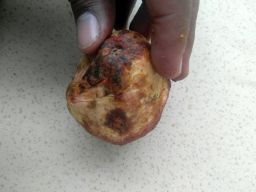
Fruit: Guava
Quality: Bad